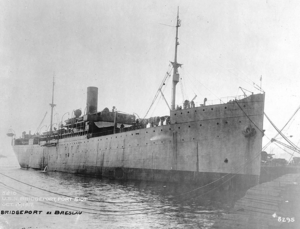
L’USS Bridgeport (AD-10) est un destroyer ravitailleur de l'United States Navy. Lancé en 1901, il est mis en service sous le nom de SS Breslau par la Norddeutscher Lloyd. Saisi en 1917, il est intégré à la marine américaine.